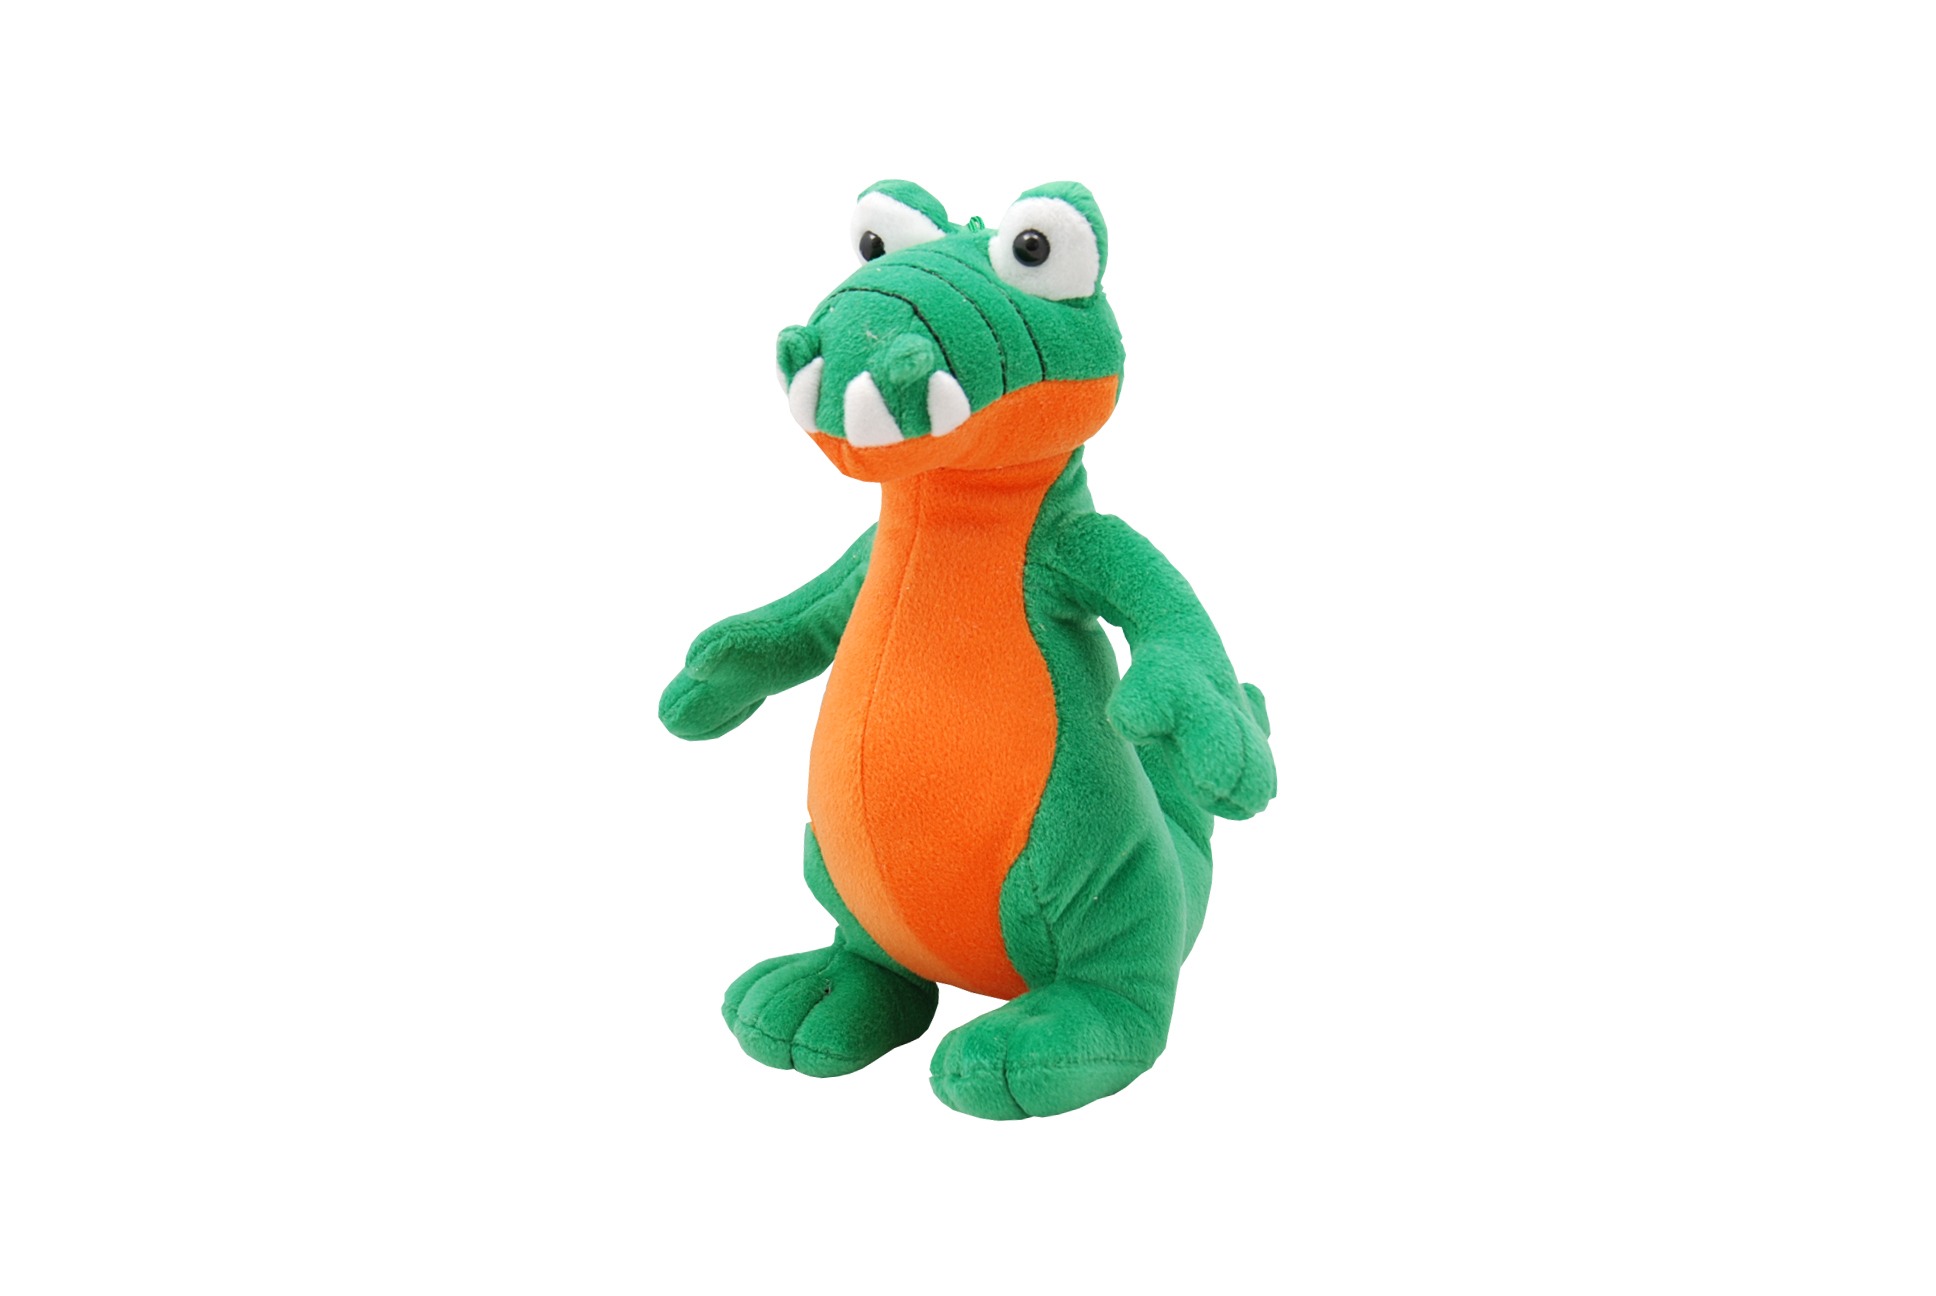
animal, cute, isolated, sitting, amphibian, object, toy, material, crocodile, alligator, textile, plush, animal figure, stuffed toy